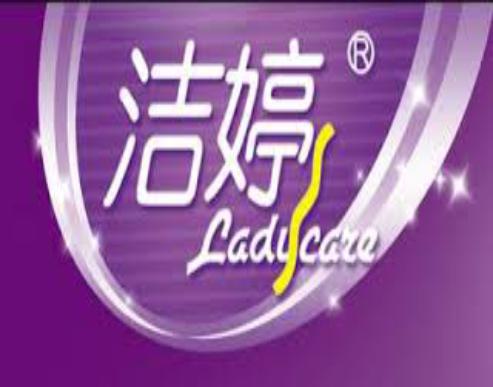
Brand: ladycare
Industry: Necessities